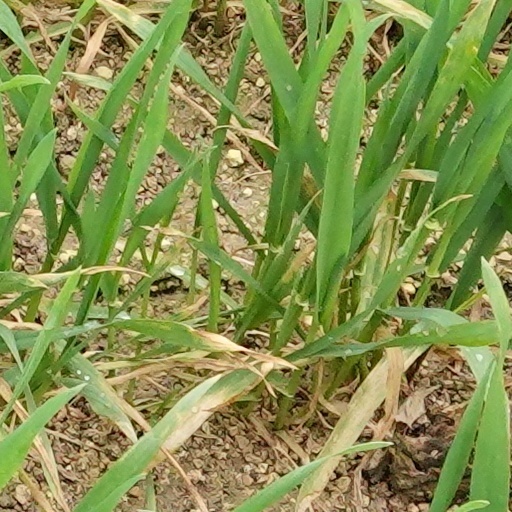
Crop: wheat